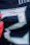
Number: 2